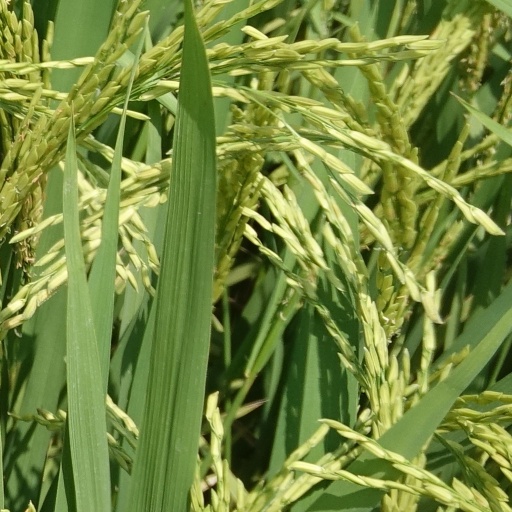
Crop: rice